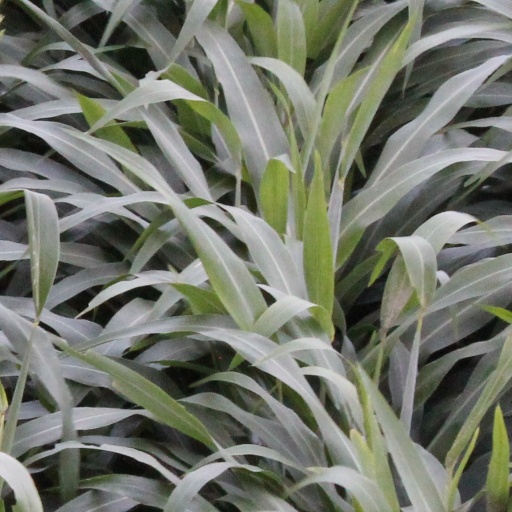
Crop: sorghum